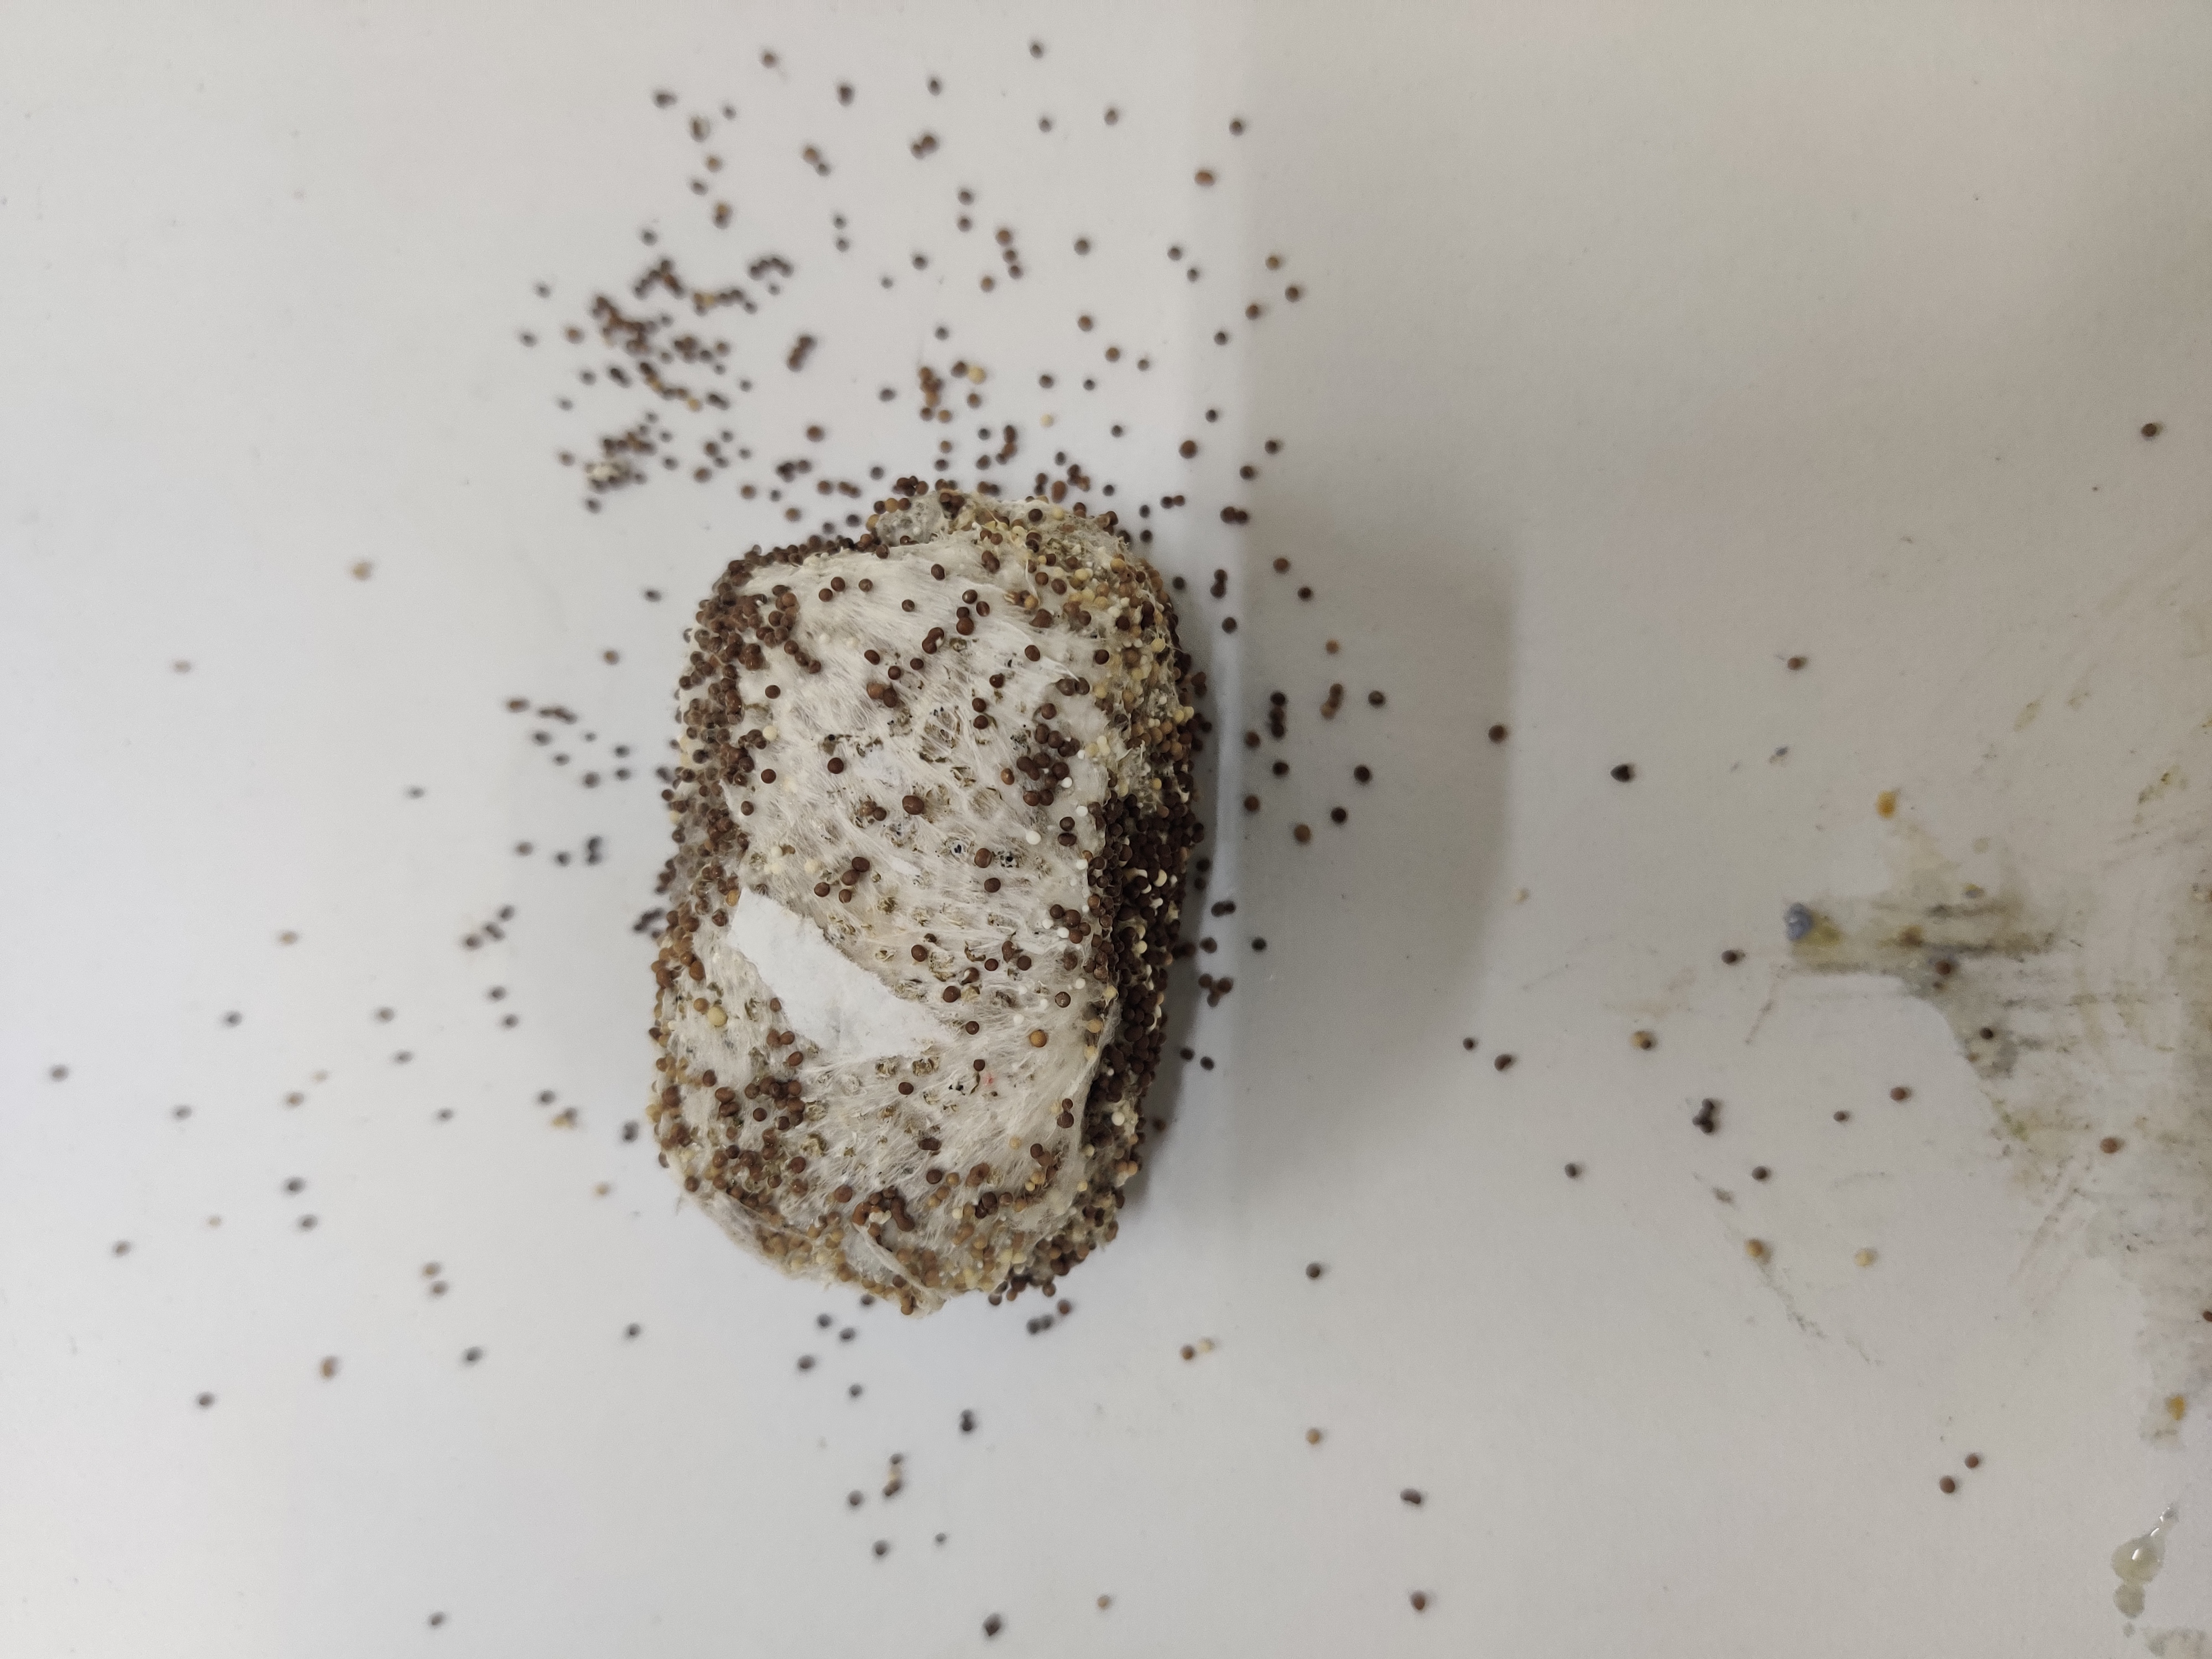
Crop: Spiny Gourd
Condition: Damaged